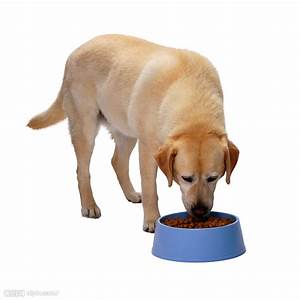
Label: dog